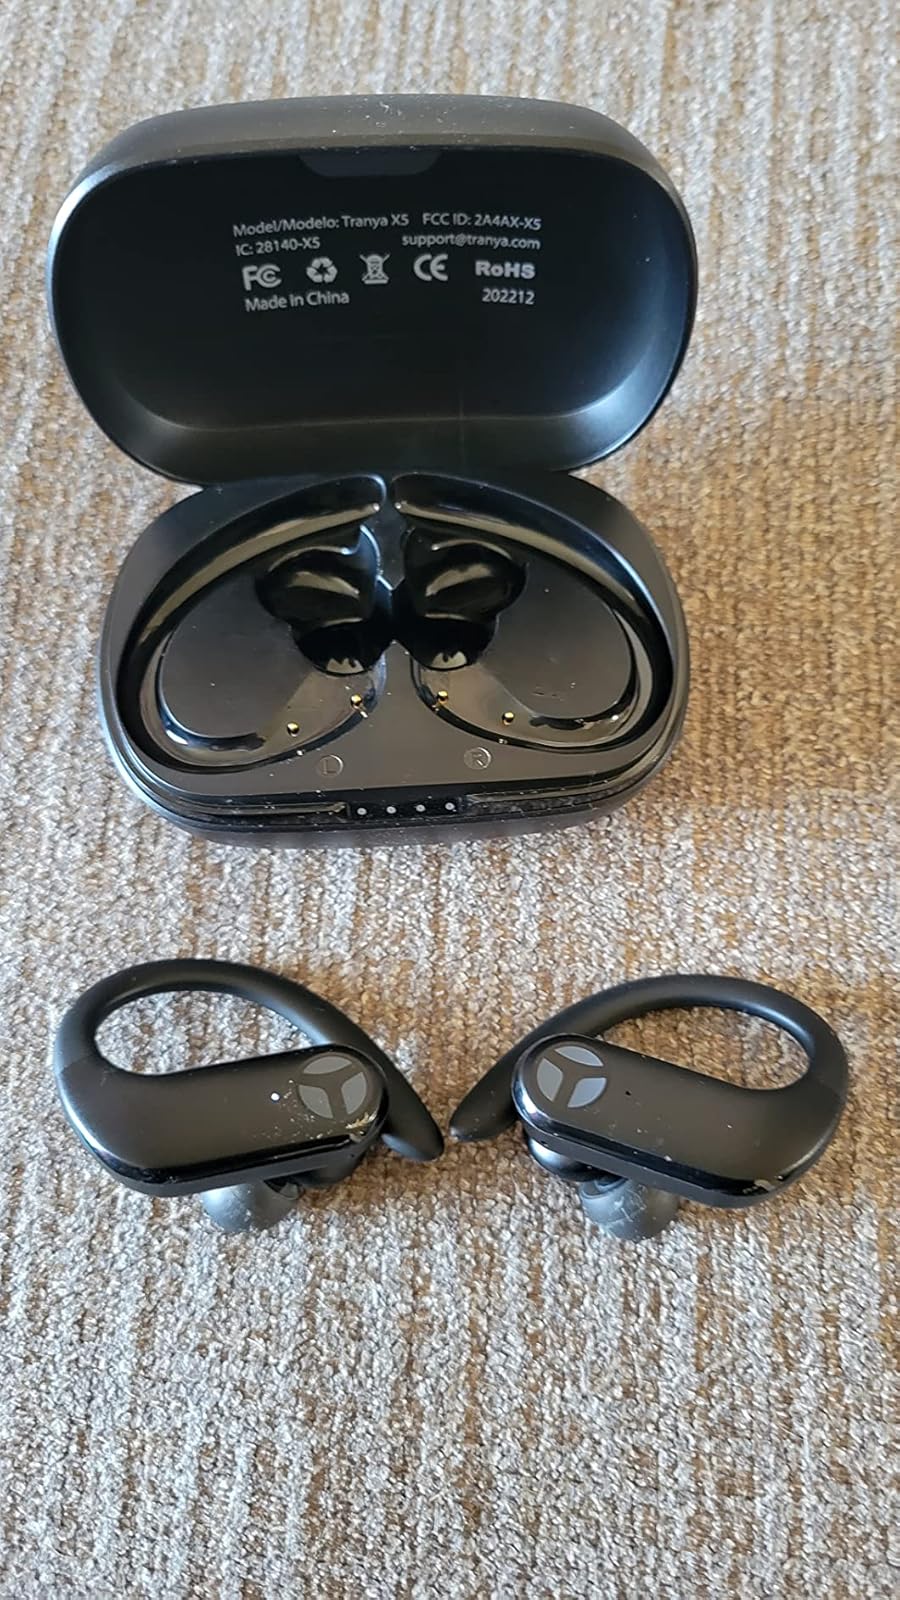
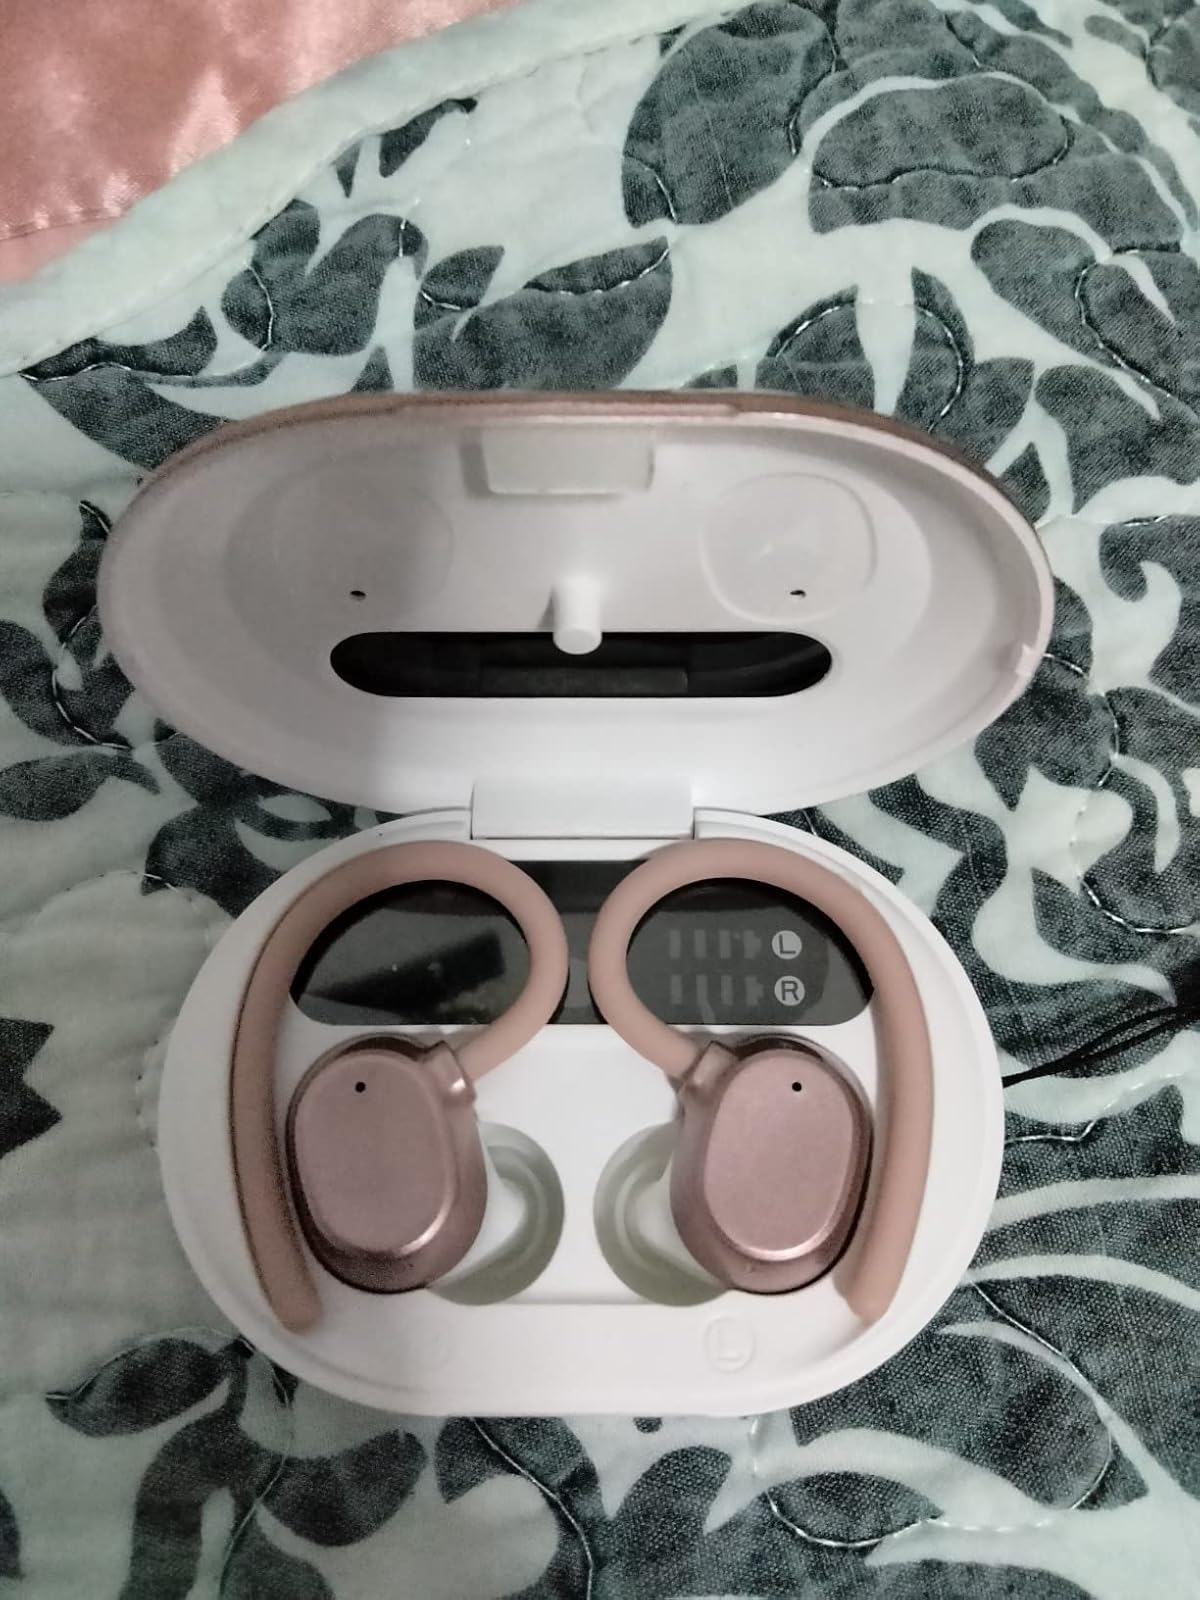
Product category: earbuds
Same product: no